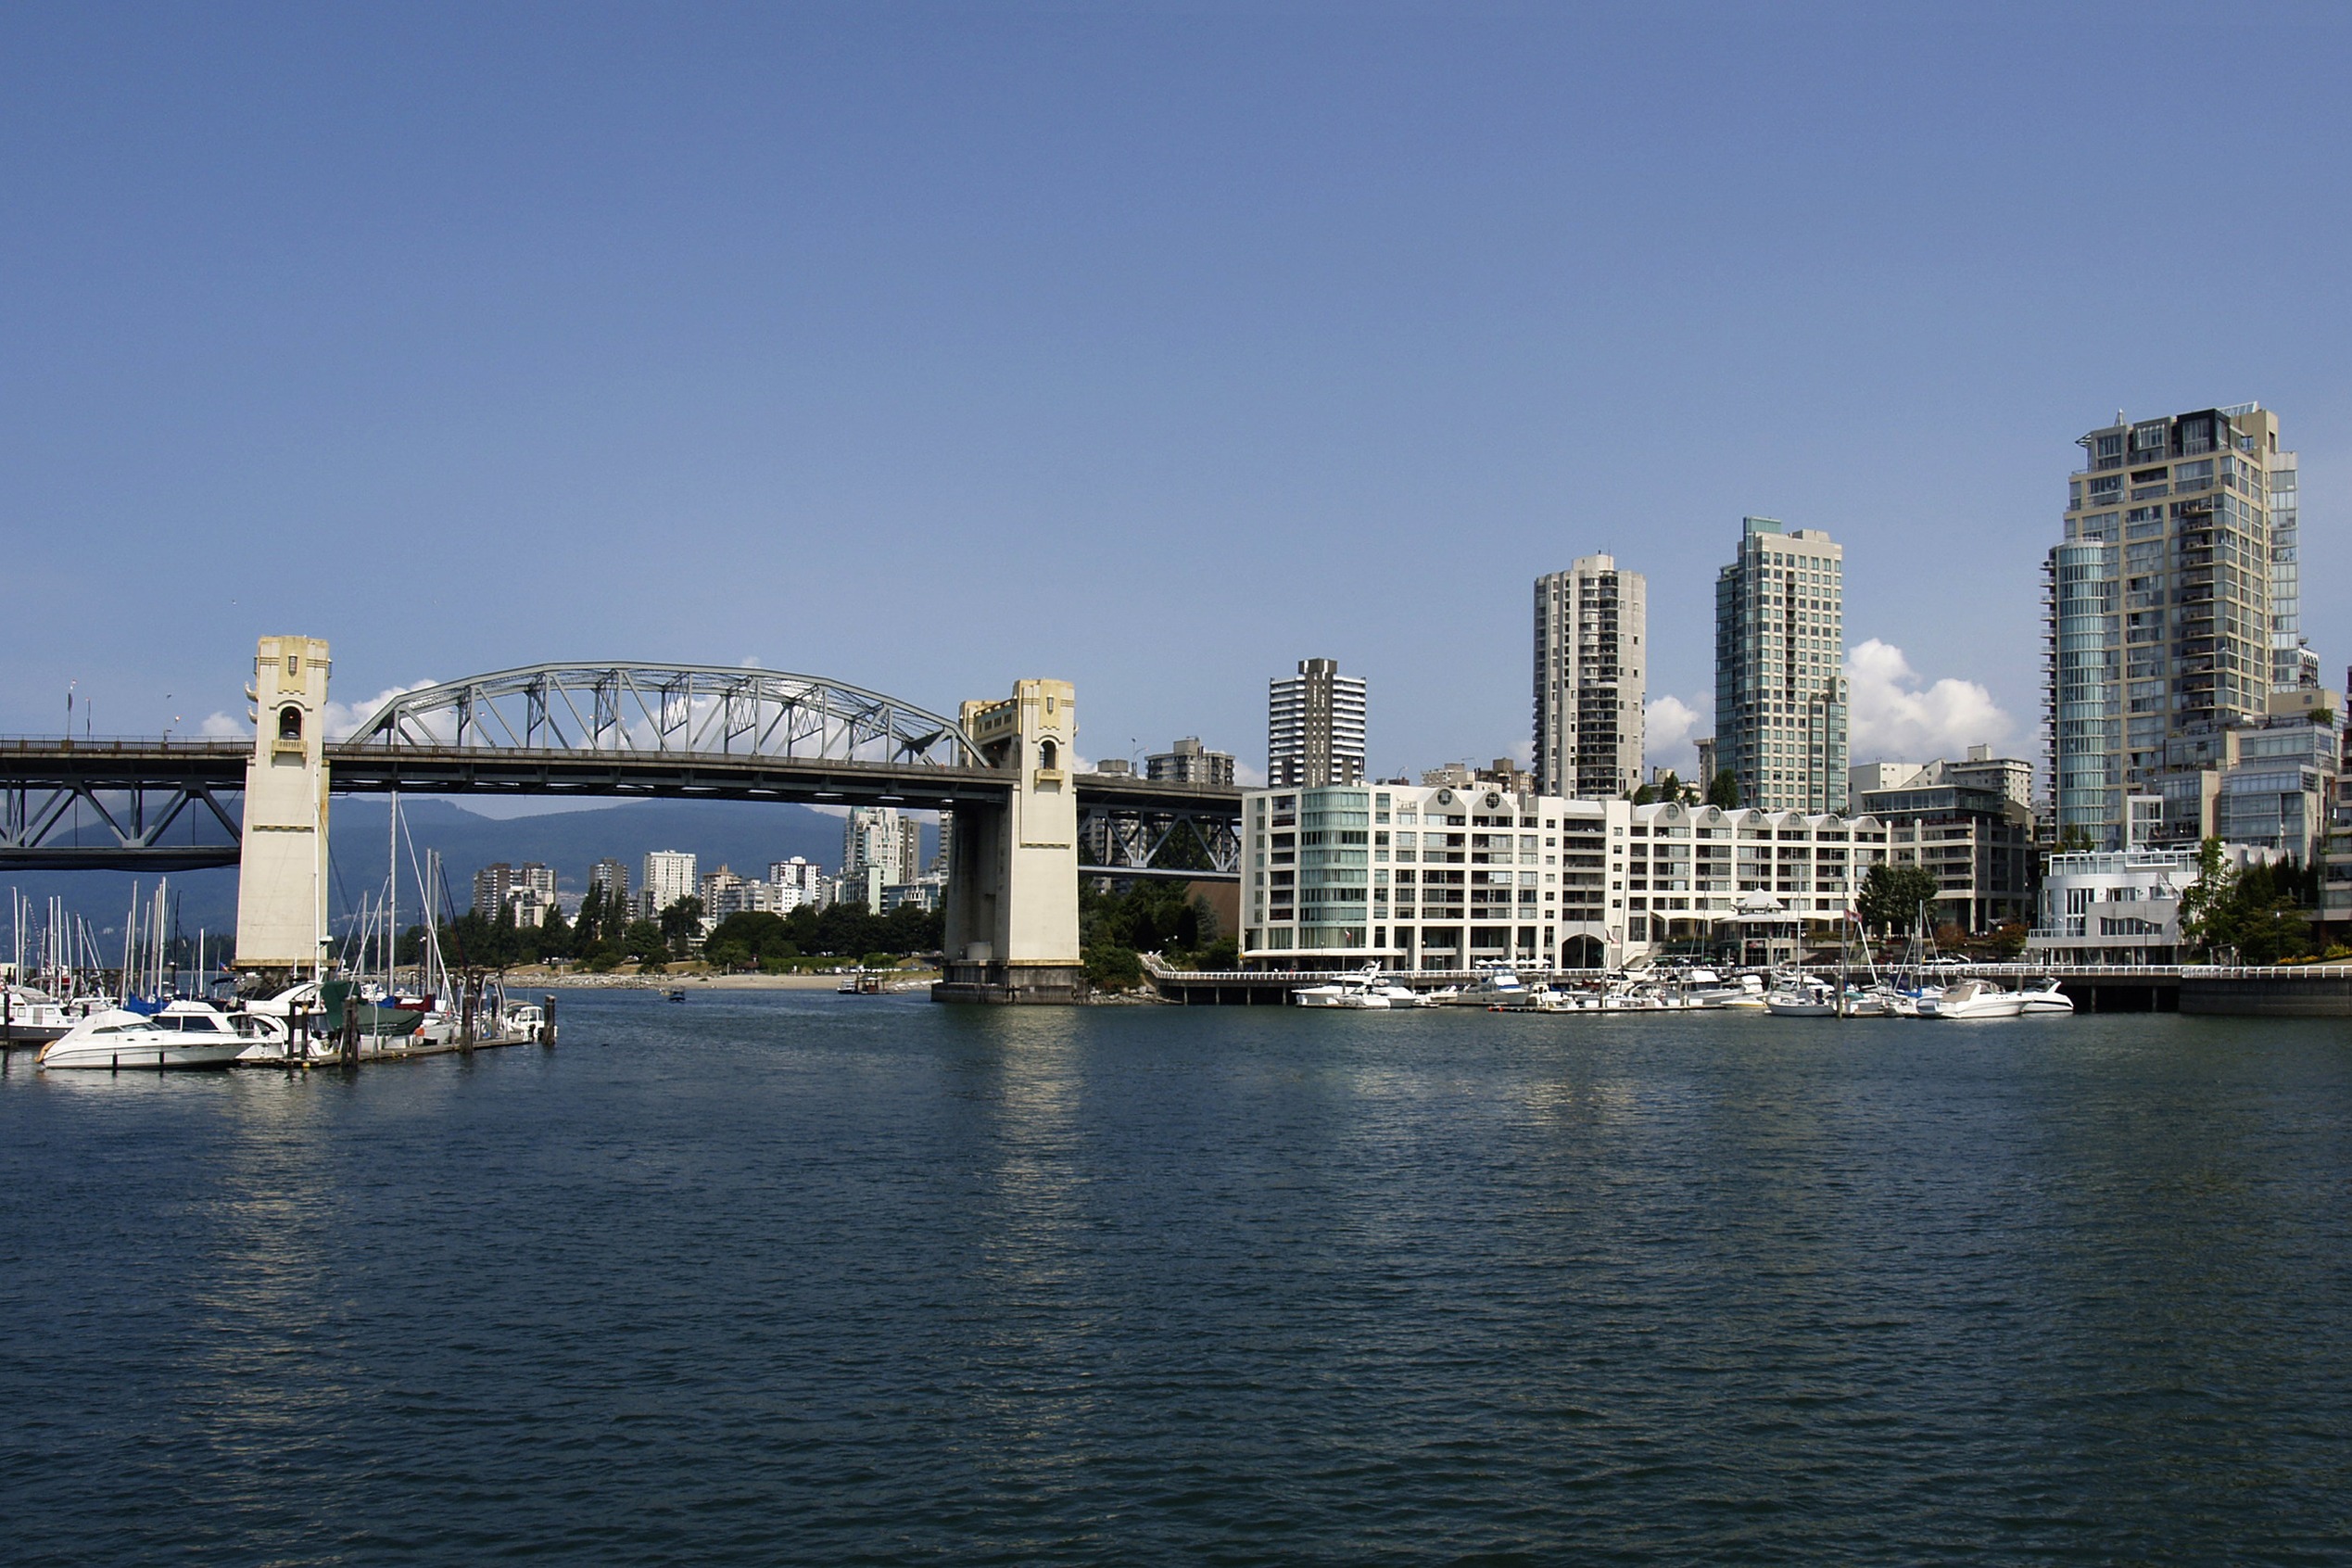
sea, water, dock, bridge, skyline, building, city, skyscraper, river, cityscape, downtown, metro, reflection, vancouver, bay, landmark, harbor, marina, tower block, canada, old bridge, british columbia, false creek, burrard street bridge, urban area, human settlement, vehicular bridge